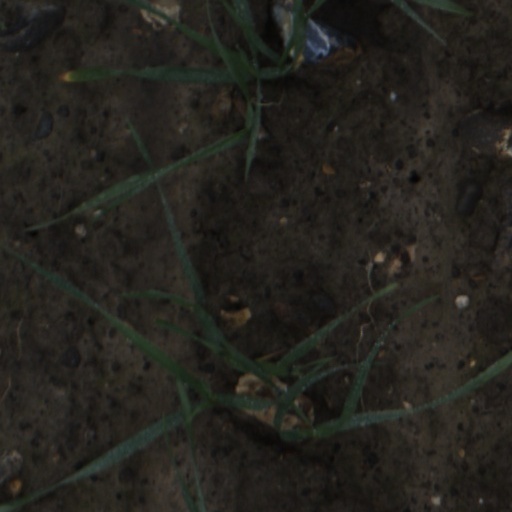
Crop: wheat